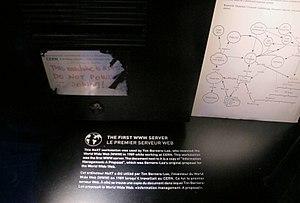
Un serveur web est, soit un logiciel de service de ressources web, soit un serveur informatique qui répond à des requêtes du World Wide Web sur un réseau public ou privé, en utilisant principalement le protocole HTTP.